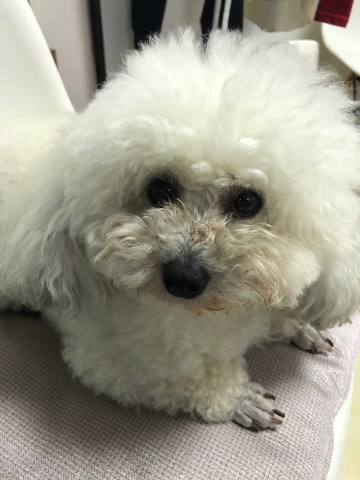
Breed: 7449-n000128-teddy